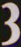
Number: 3